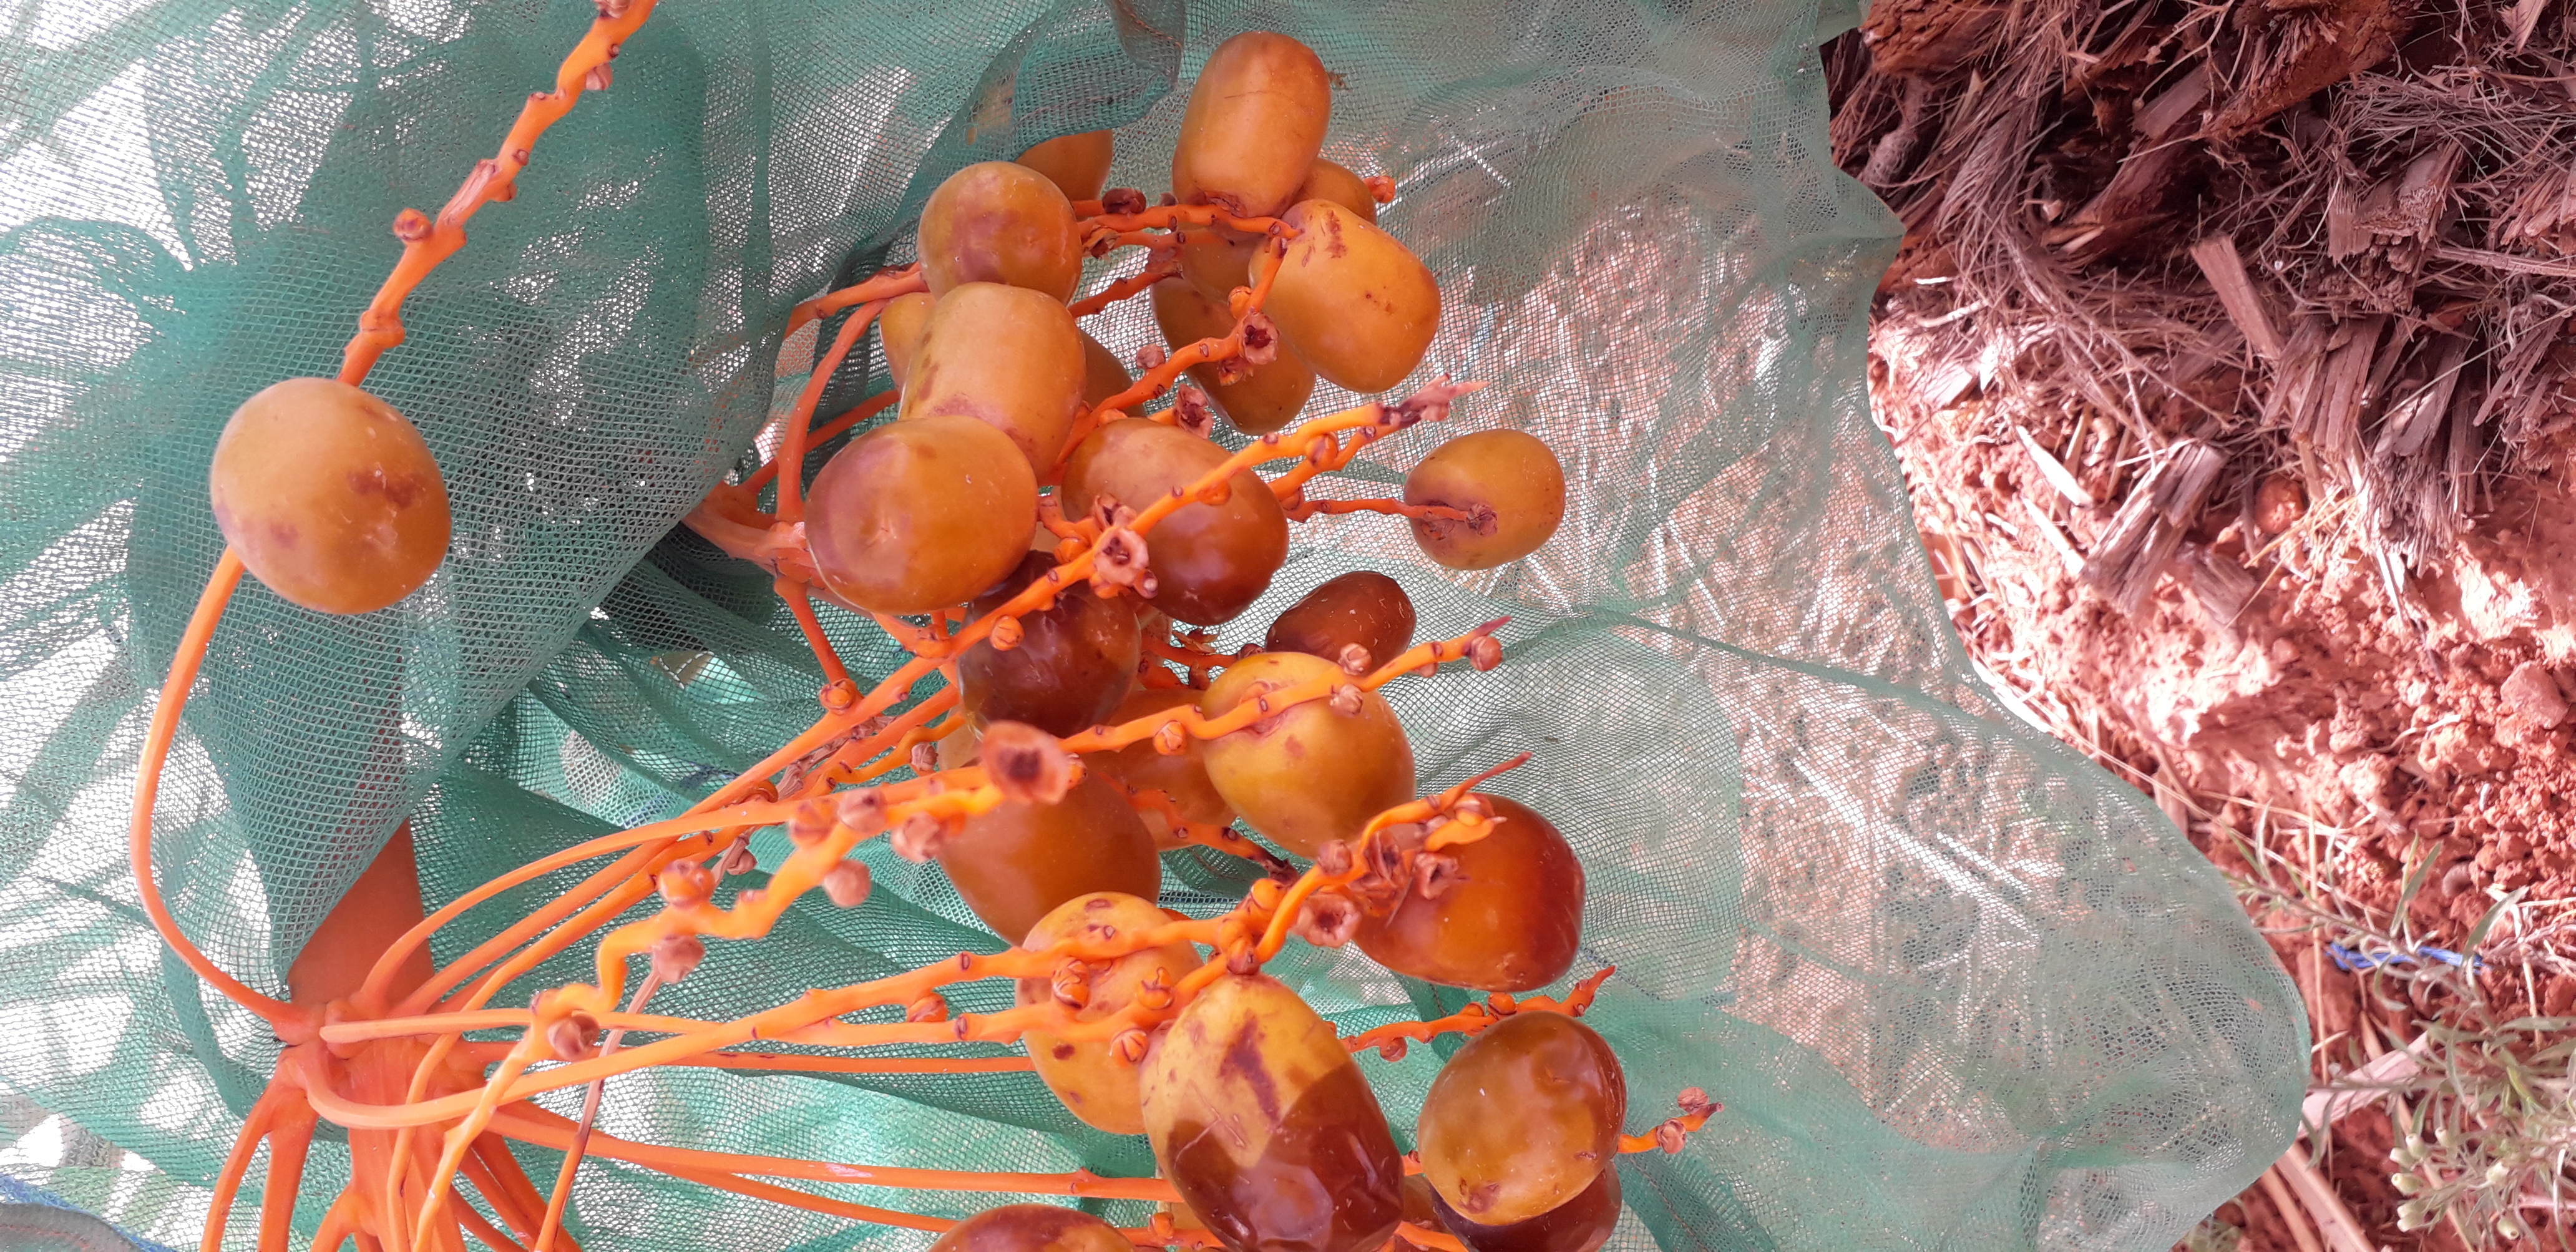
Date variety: Boufagous